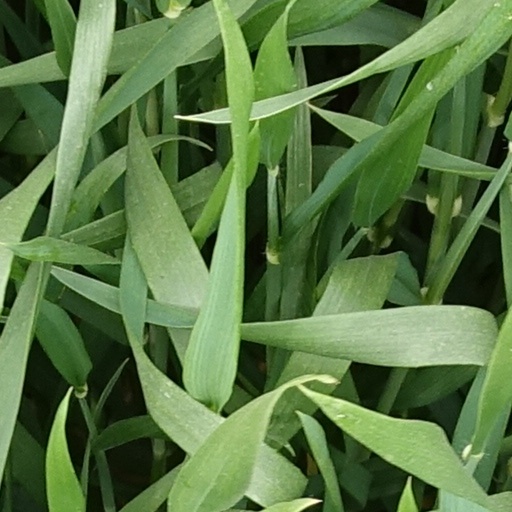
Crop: wheat